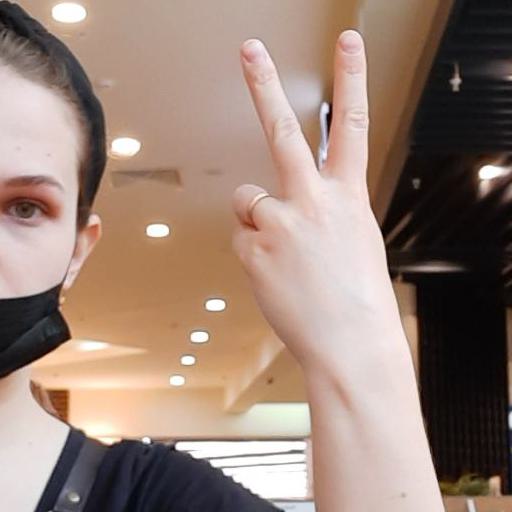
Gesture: peace_inverted